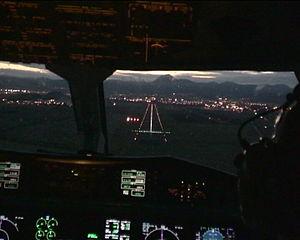
atterrissage à Clermont Ferrand CFE
Un avion de ligne désigne un appareil utilisé pour le transport de passagers sur des bases commerciales. Ils sont, le plus souvent, exploités par des compagnies aériennes qui en sont propriétaires ou locataires. Ils desservent des lignes régulières ou sont affrétés pour le transport de groupes à partir et à destination d'aéroports commerciaux.